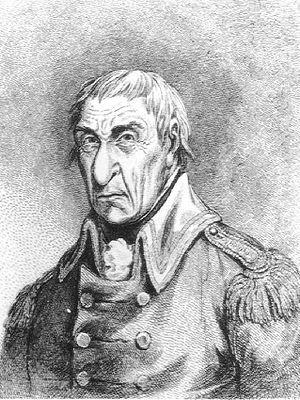
Ballitore, ou Ballytore est un village du Comté de Kildare en Irlande.
James Napper-Tandy, né en 1737 à Dublin, mort le 24 août 1803 à Bordeaux, est un général et homme politique Irlandais de la Révolution française et un héros populaire de l'Irlande mentionné dans la ballade irlandaise The Wearing of the Green :